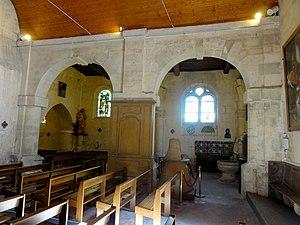
Nef, vue vers le sud.
L’église Saint-Denis de Jouy-le-Comte est une église catholique paroissiale située à Parmain, dans le Val-d'Oise. Elle remonte à la première moitié du XIIᵉ siècle, mais seul le mur nord de la nef subsiste peut-être de la première église. Peu avant le milieu du siècle, commence la reconstruction des parties orientales de l'église primitive, qui s'échelonne sur une cinquantaine d'années. On débute par le croisillon sud, puis ajoute une chapelle orientée. Ces deux travées sont encore romanes et voûtées en berceau. Les autres travées affichent déjà le premier style gothique. Le chantier continue par l'abside, puis se poursuit par la travée droite du chœur et la croisée du transept, pour finir par le croisillon nord et la chapelle orientée du nord. Ces parties sont voûtées d'ogives, et offrent un intérêt esthétique et archéologique certain. À la Renaissance, en 1561, la construction d'un bas-côté au sud de la nef modifie profondément l'apparence de l'église, et porte les caractéristiques des réalisations de Nicolas Le Mercier. Mais les travaux ne sont pas achevés, et les grandes arcades vers la nef ne sont bâties qu'au milieu du siècle suivant.